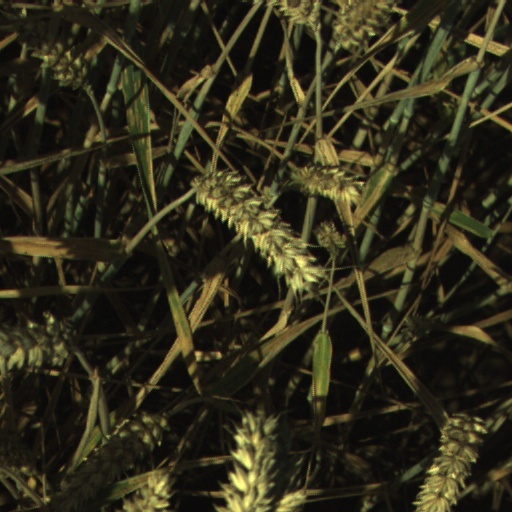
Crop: wheat